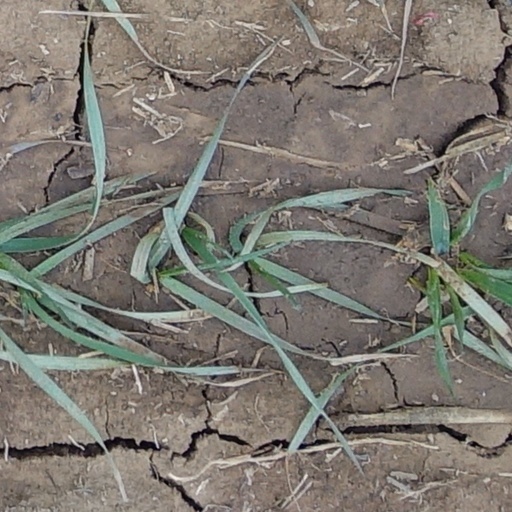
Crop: wheat